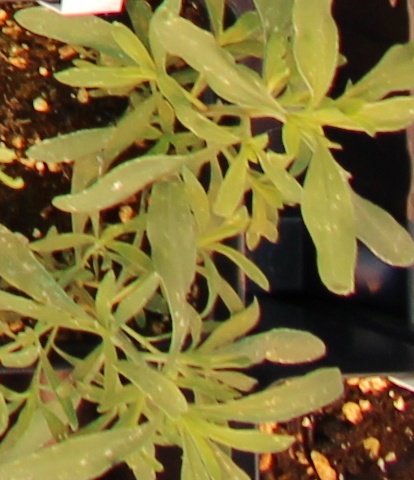
Label: Kochia